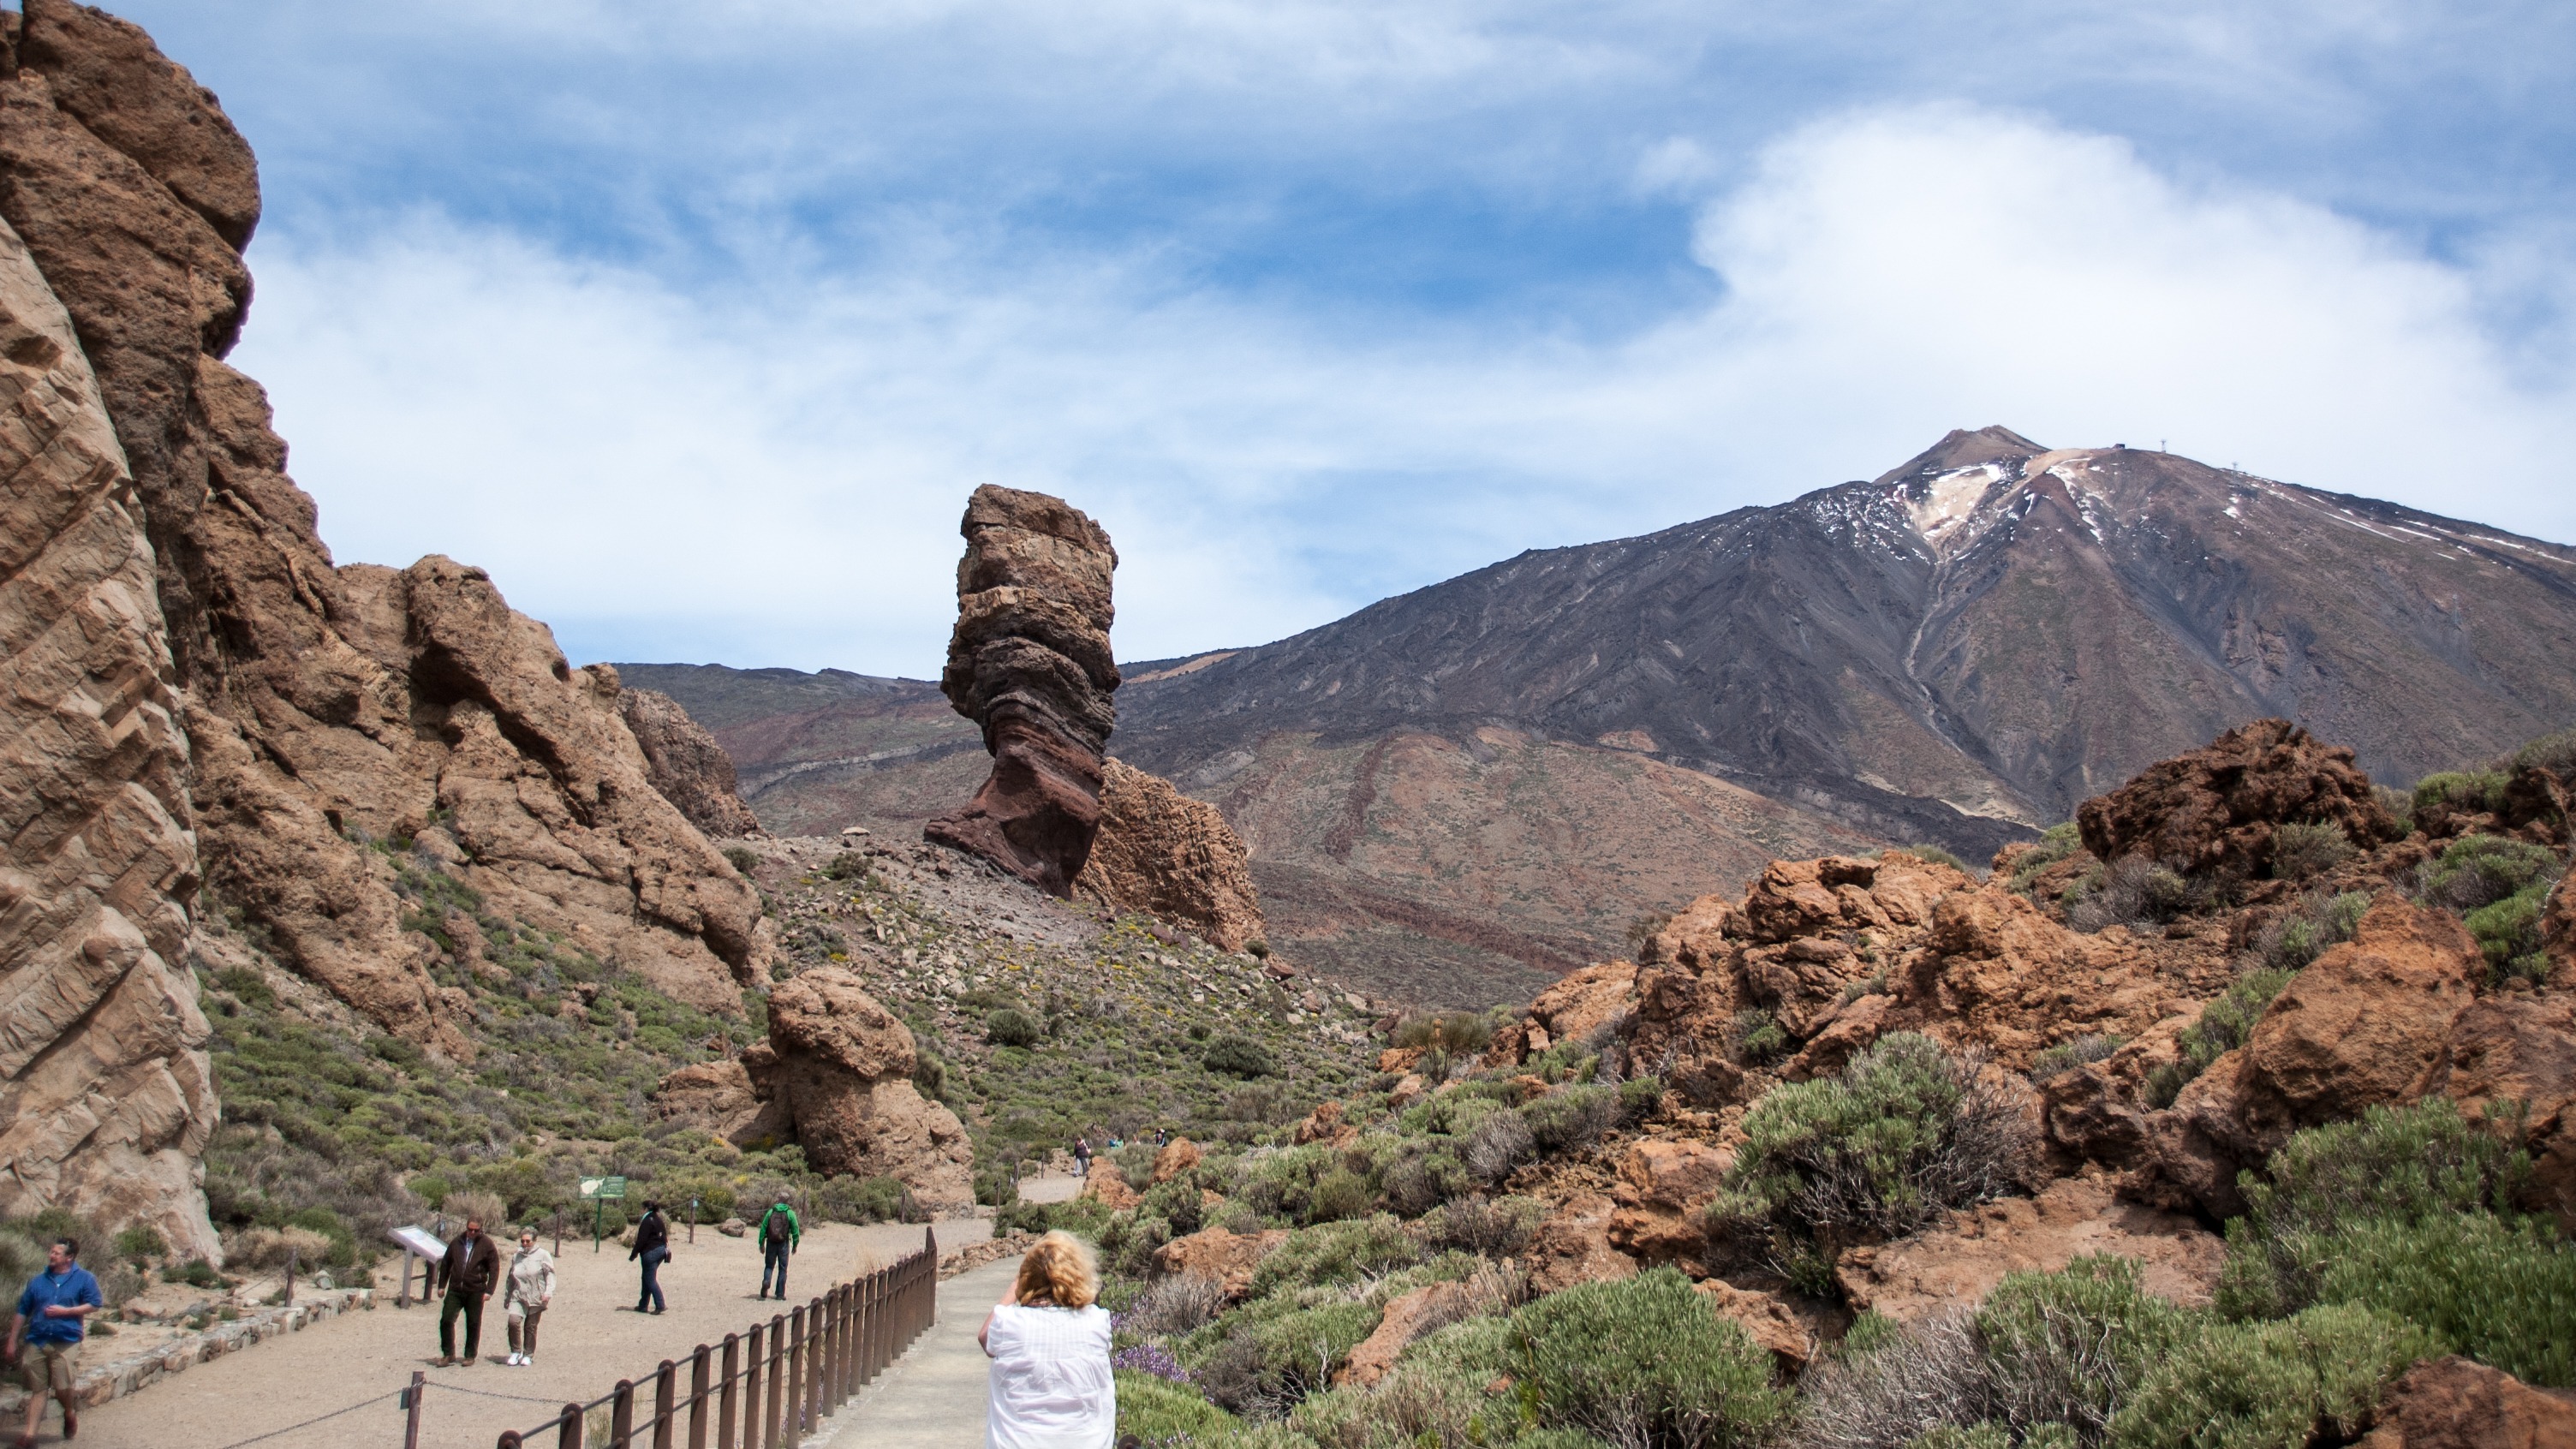
landscape, nature, rock, wilderness, walking, mountain, trail, adventure, valley, mountain range, volcano, national park, ridge, geology, plateau, tenerife, wadi, landform, pico del teide, outdoor recreation, geographical feature, mountainous landforms